Barfold, Victoria

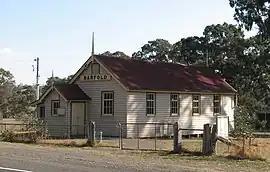
Barfold Hall, 2008

Barfold is a locality on the Heathcote-Kyneton Road (C326) in Victoria, Australia. It has a community hall, Barfold Hall, and an Anglican church, Barfold Union Church.